Going Out

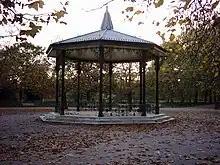
The bandstand in Battersea Park where "Going Out" and "Late in the Day" were filmed.

The music video for "Going Out", directed by Dom and Nic, was filmed on a bandstand in Battersea Park (the same bandstand is pictured in the video for "Late In The Day"), and features Supergrass in coats and scarves (due to the cold) playing the song in question. As the middle eight begins, the camera shows a framed photo of Gaz Coombes with Ronnie Biggs (the infamous train robber), which then pans out to Rob Coombes with a thermos flask at his side. Rob is also reading a newspaper entitled the "Evening Rooster", with the headline "SUPERGRASS EAT ROAST DINNERS" and a picture of the band underneath that; he looks over the edge of his newspaper sinisterly as the camera focuses on him.